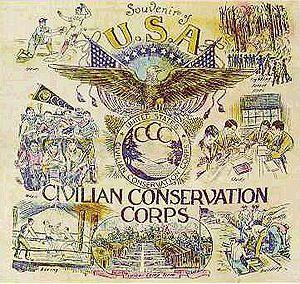
Le Civilian Conservation Corps est un programme de l'administration américaine créé durant la présidence de Franklin Delano Roosevelt, dans le cadre du New Deal afin de donner du travail aux jeunes chômeurs répondant à certains critères : être un homme célibataire, en bonne santé, citoyen américain et avoir un membre de sa famille qui reçoit des aides sociales.
Le New Deal est le nom donné par le président des États-Unis Franklin Delano Roosevelt à sa politique interventionniste mise en place pour lutter contre les effets de la Grande Dépression aux États-Unis. Ce programme s'est déroulé entre 1933 et 1938, avec pour objectif de soutenir les couches les plus pauvres de la population, réussir une réforme innovante des marchés financiers et redynamiser une économie américaine meurtrie depuis le krach de 1929 par le chômage et les faillites en chaîne.
Franklin Delano Roosevelt /ˈfɹæŋklɪn ˈdɛlənoʊ ˈɹoʊzəvɛlt/, né le 30 janvier 1882 à Hyde Park et mort le 12 avril 1945 à Warm Springs, est un homme d'État américain, 32ᵉ président des États-Unis, en fonctions de 1933 à 1945. Figure centrale du XXᵉ siècle, il est le seul président américain à avoir été élu à quatre reprises. Il ne fait cependant qu'entamer son quatrième mandat, emporté par la maladie quelques mois après le début de celui-ci. Il est également le troisième président des États-Unis dont la majorité des ancêtres est d'origine néerlandaise après Martin Van Buren et Theodore Roosevelt, étant issu de la même famille que ce dernier.